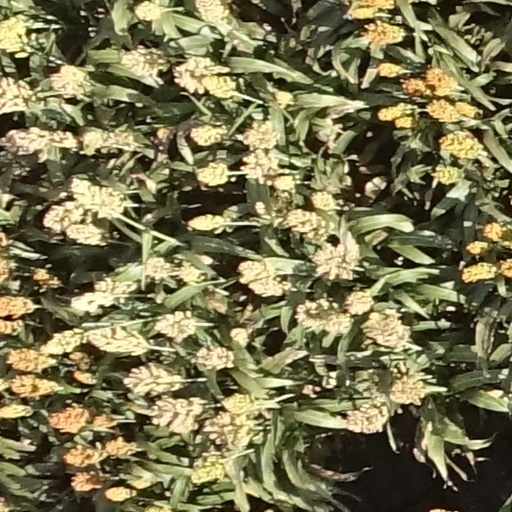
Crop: sorghum